Sonia Sotomayor Supreme Court nomination

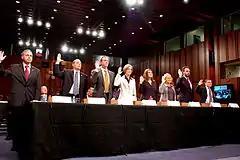
The third panel of testimony being sworn in before the Judiciary Committee

Witness testimony began with Kim Askew and Mary Boies, representing the Standing Committee of the American Bar Association, who reviewed Sotomayor as "highly qualified". Attorney General of Arkansas Dustin McDaniel, New York City Mayor Michael Bloomberg, New York County District Attorney Robert M. Morgenthau, and Leader of the Conference of Civil Rights Professor Wade Henderson testified in support of Sotomayor. Peter Kirsanow of the U.S. Commission on Civil Rights and Linda Chavez of the Center for Equal Opportunity as well as firefighters Frank Ricci and Lieutenant Ben Vargas testified in opposition to Sotomayor's confirmation.